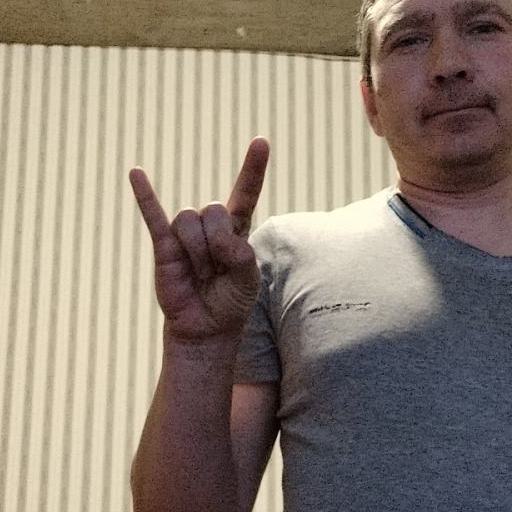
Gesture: rock